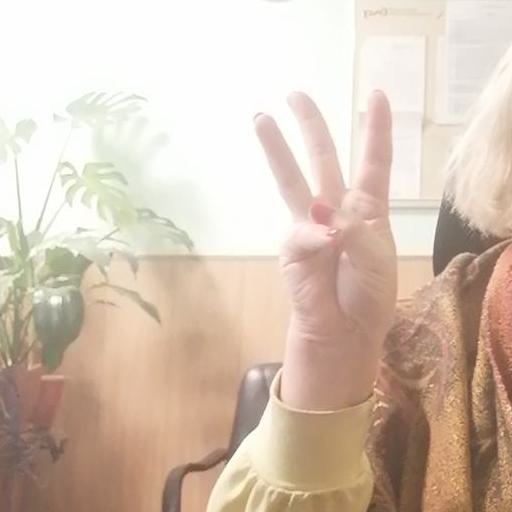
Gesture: three